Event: Nepal Earthquake
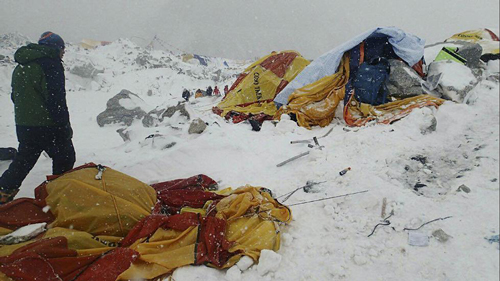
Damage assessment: damage